Zombie Night (2003 film)

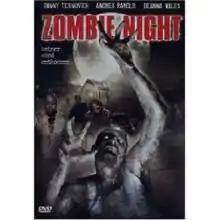
DVD cover

Zombie Night is a 2003 Canadian horror film directed by David J. Francis, written by Francis and his wife Amber Lynn Francis, and starring Danny Ticknovich and Sandra Segovic.